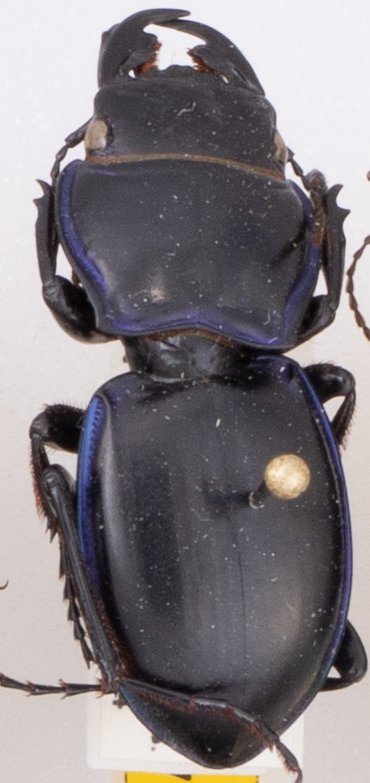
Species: Pasimachus elongatus
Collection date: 2021-05-24
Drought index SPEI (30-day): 0.304
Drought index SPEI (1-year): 0.054
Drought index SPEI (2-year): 0.82